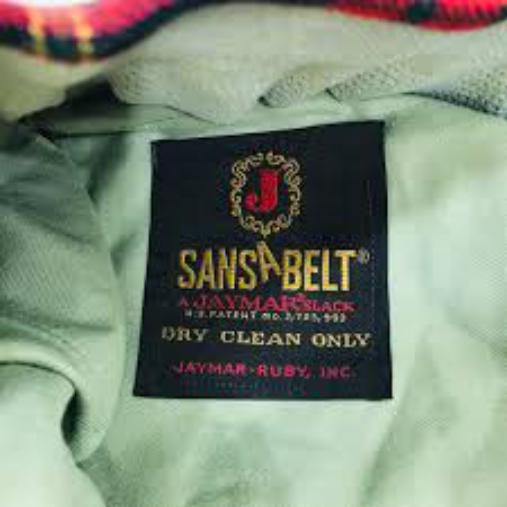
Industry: Clothes